Causa e Efeito

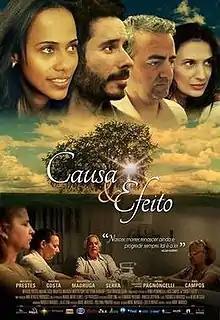
Brazilian theatrical poster

Causa e Efeito (Lit: "Cause and Effect") is a 2014 Brazilian drama film directed by André Marouço, and starring Matheus Prestes, Naruna Costa, Luiz Serra, Rosi Campos and Henri Pagnoncelli.